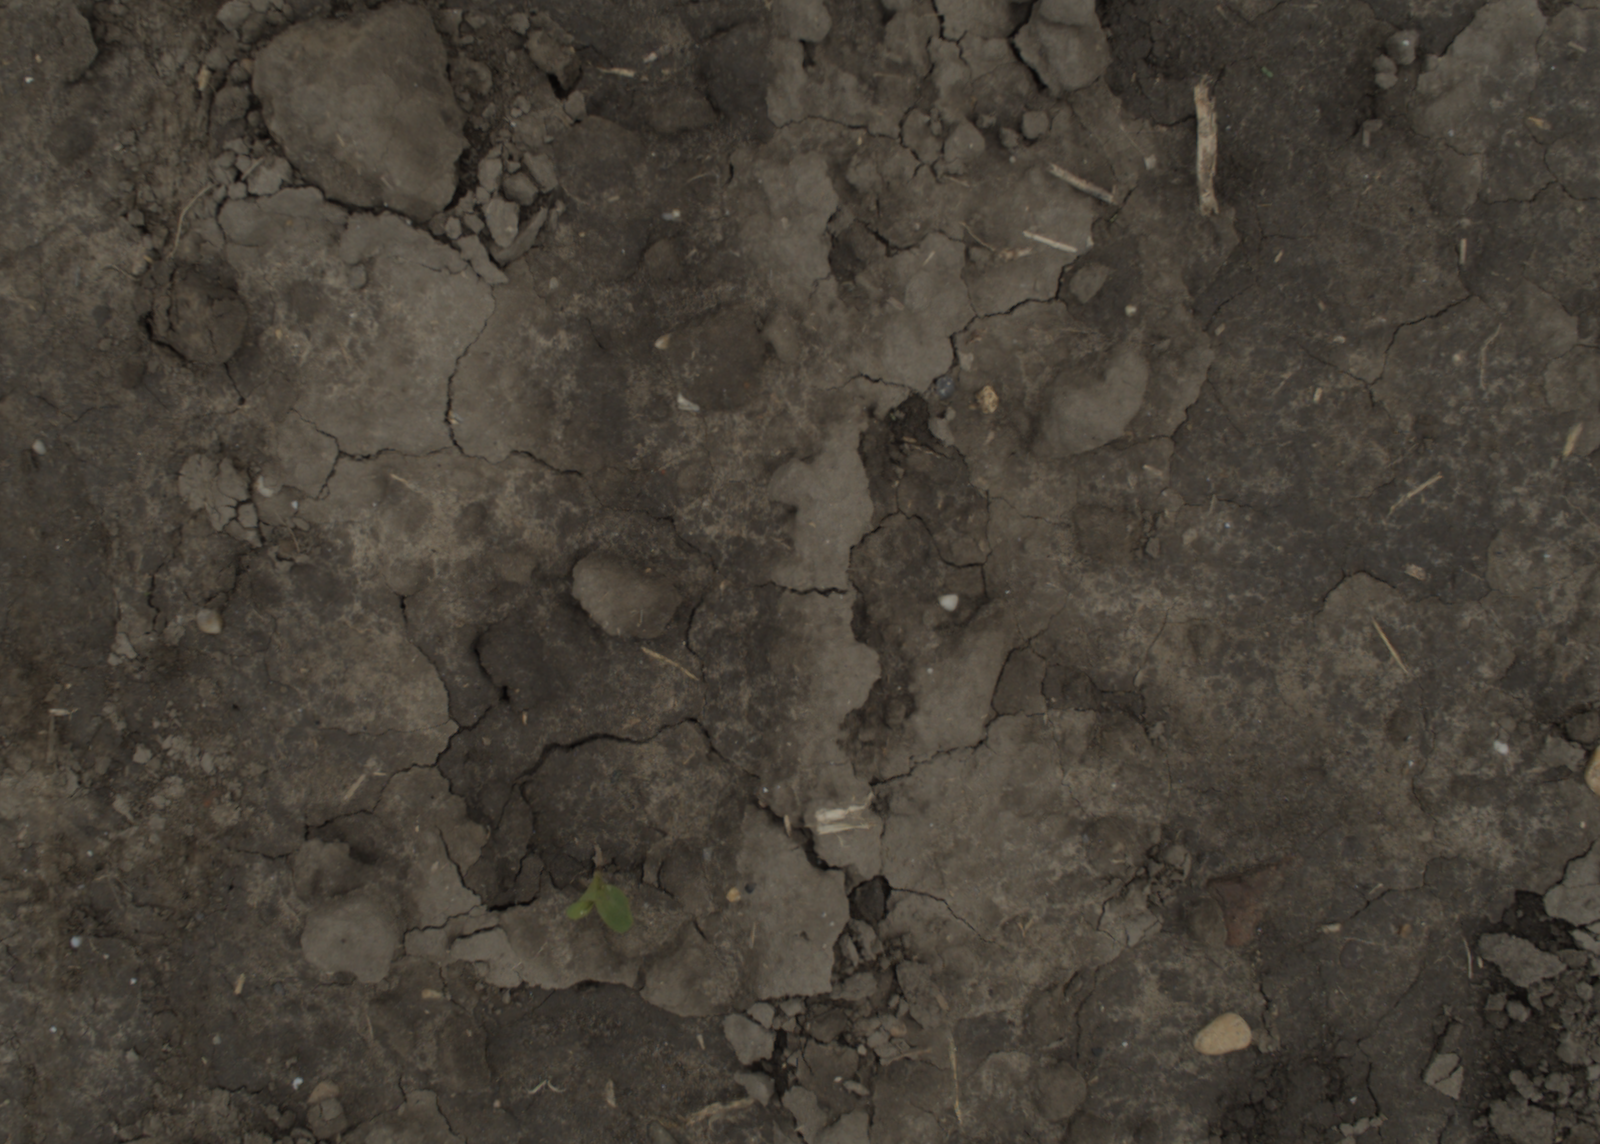
Capture date: 29.09.2021 13:59:46
Weather: cloudy
Wind: medium
Seeding date: 02.09.2021
Plant canopy height (mm): 954